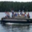
Label: ship